Kappel, Rhineland-Palatinate

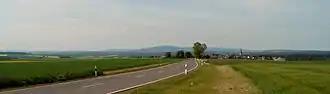
Plateau with the Idarkopf

The municipality lies in the Hunsrück on the western boundary of the "Verbandsgemeinde" of Kirchberg, which here also forms the district boundary between the Rhein-Hunsrück-Kreis and the district of Cochem-Zell. The area within the municipality's limits is some 1 240 ha, of which 340 ha is wooded.